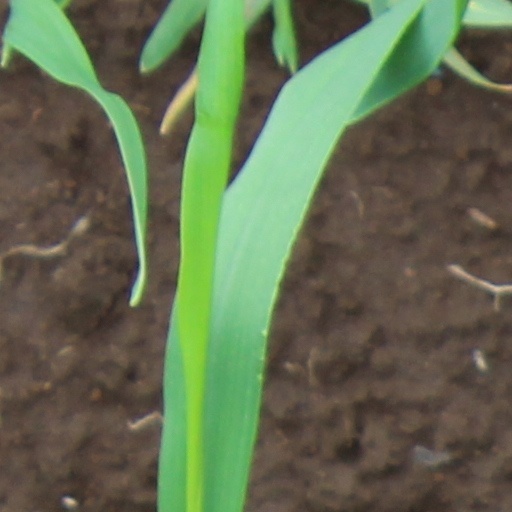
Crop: wheat